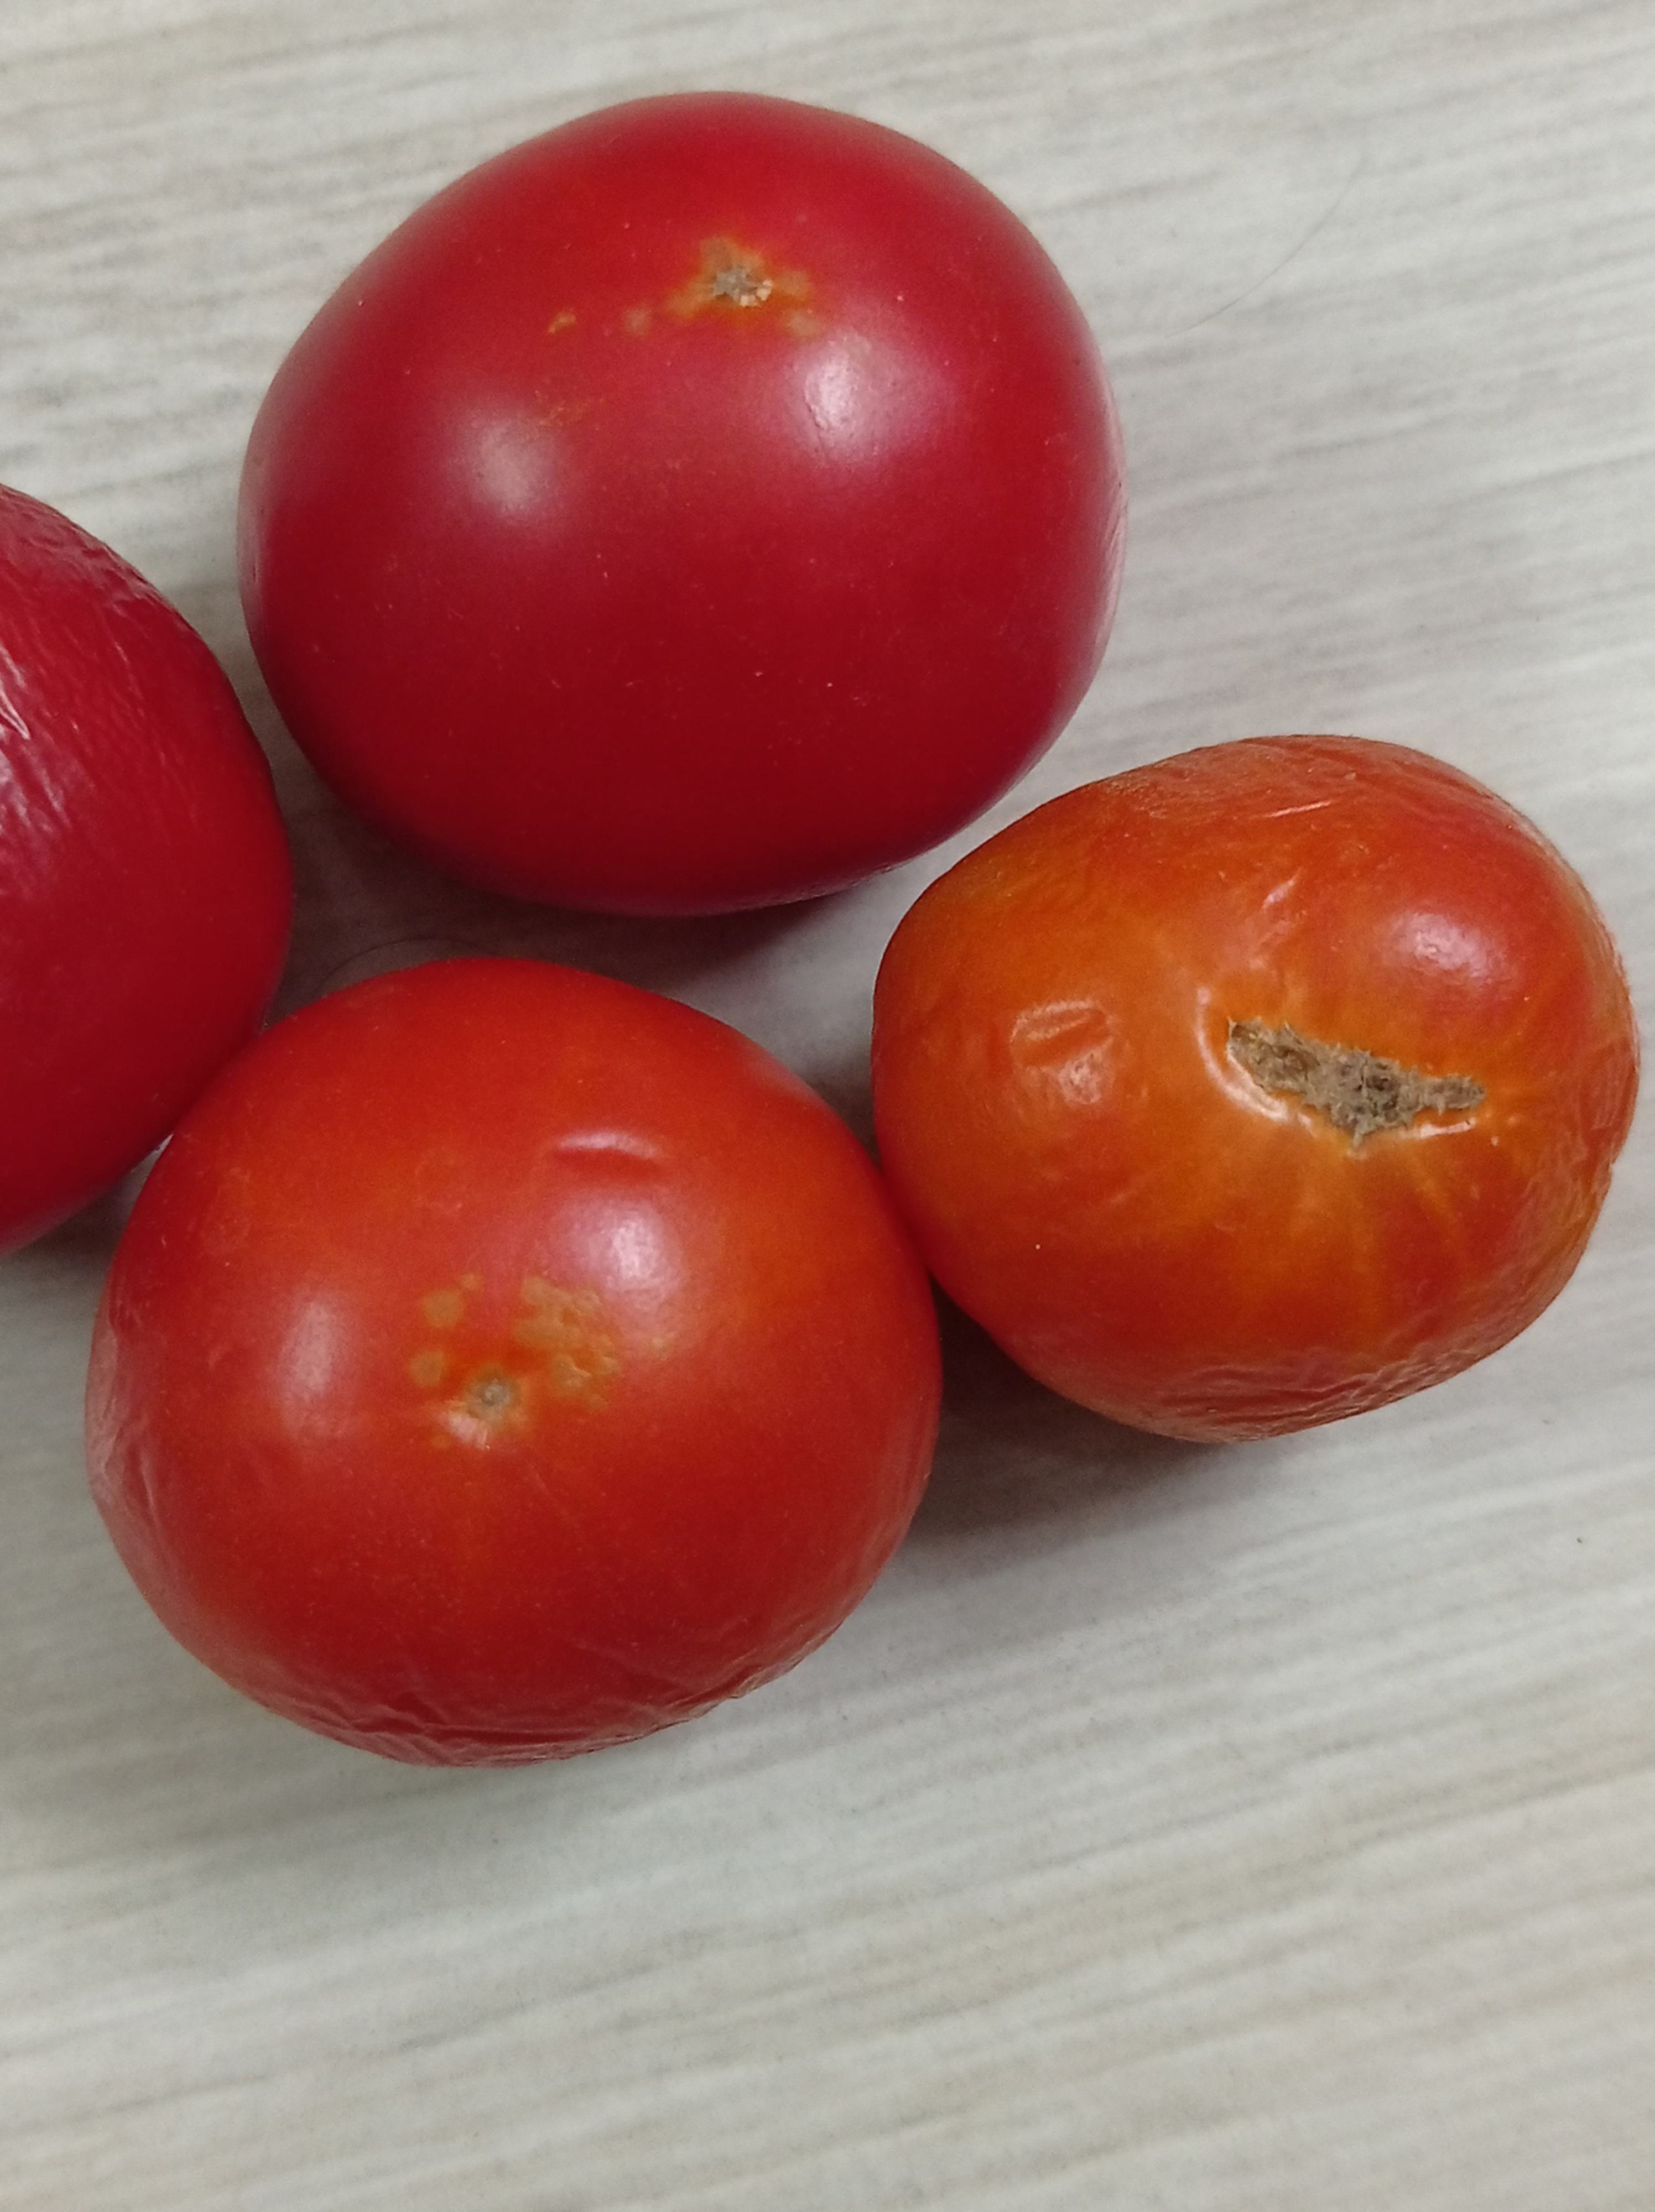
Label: Fresh